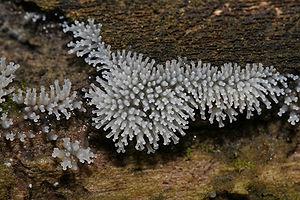
Ceratiomyxa est au sein des eumycetozoaires un genre de myxomycètes, de la famille des Ceratiomyxaceae.